Fiji national rugby union team

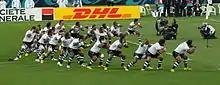
Fiji presenting Cibi before 2011 Rugby World Cup match against South Africa.

Fiji was placed in Pool D of the 2011 Rugby World Cup along with South Africa, Wales, Samoa and Namibia. Fiji won their first match against Namibia with 49–25. But it could not manage to repeat 2007 World Cup performance. They lost to South Africa, Wales and Samoa with huge margins. Final scores were 3–49 against South Africa, 7–27 against Samoa & 0–66 against Wales.